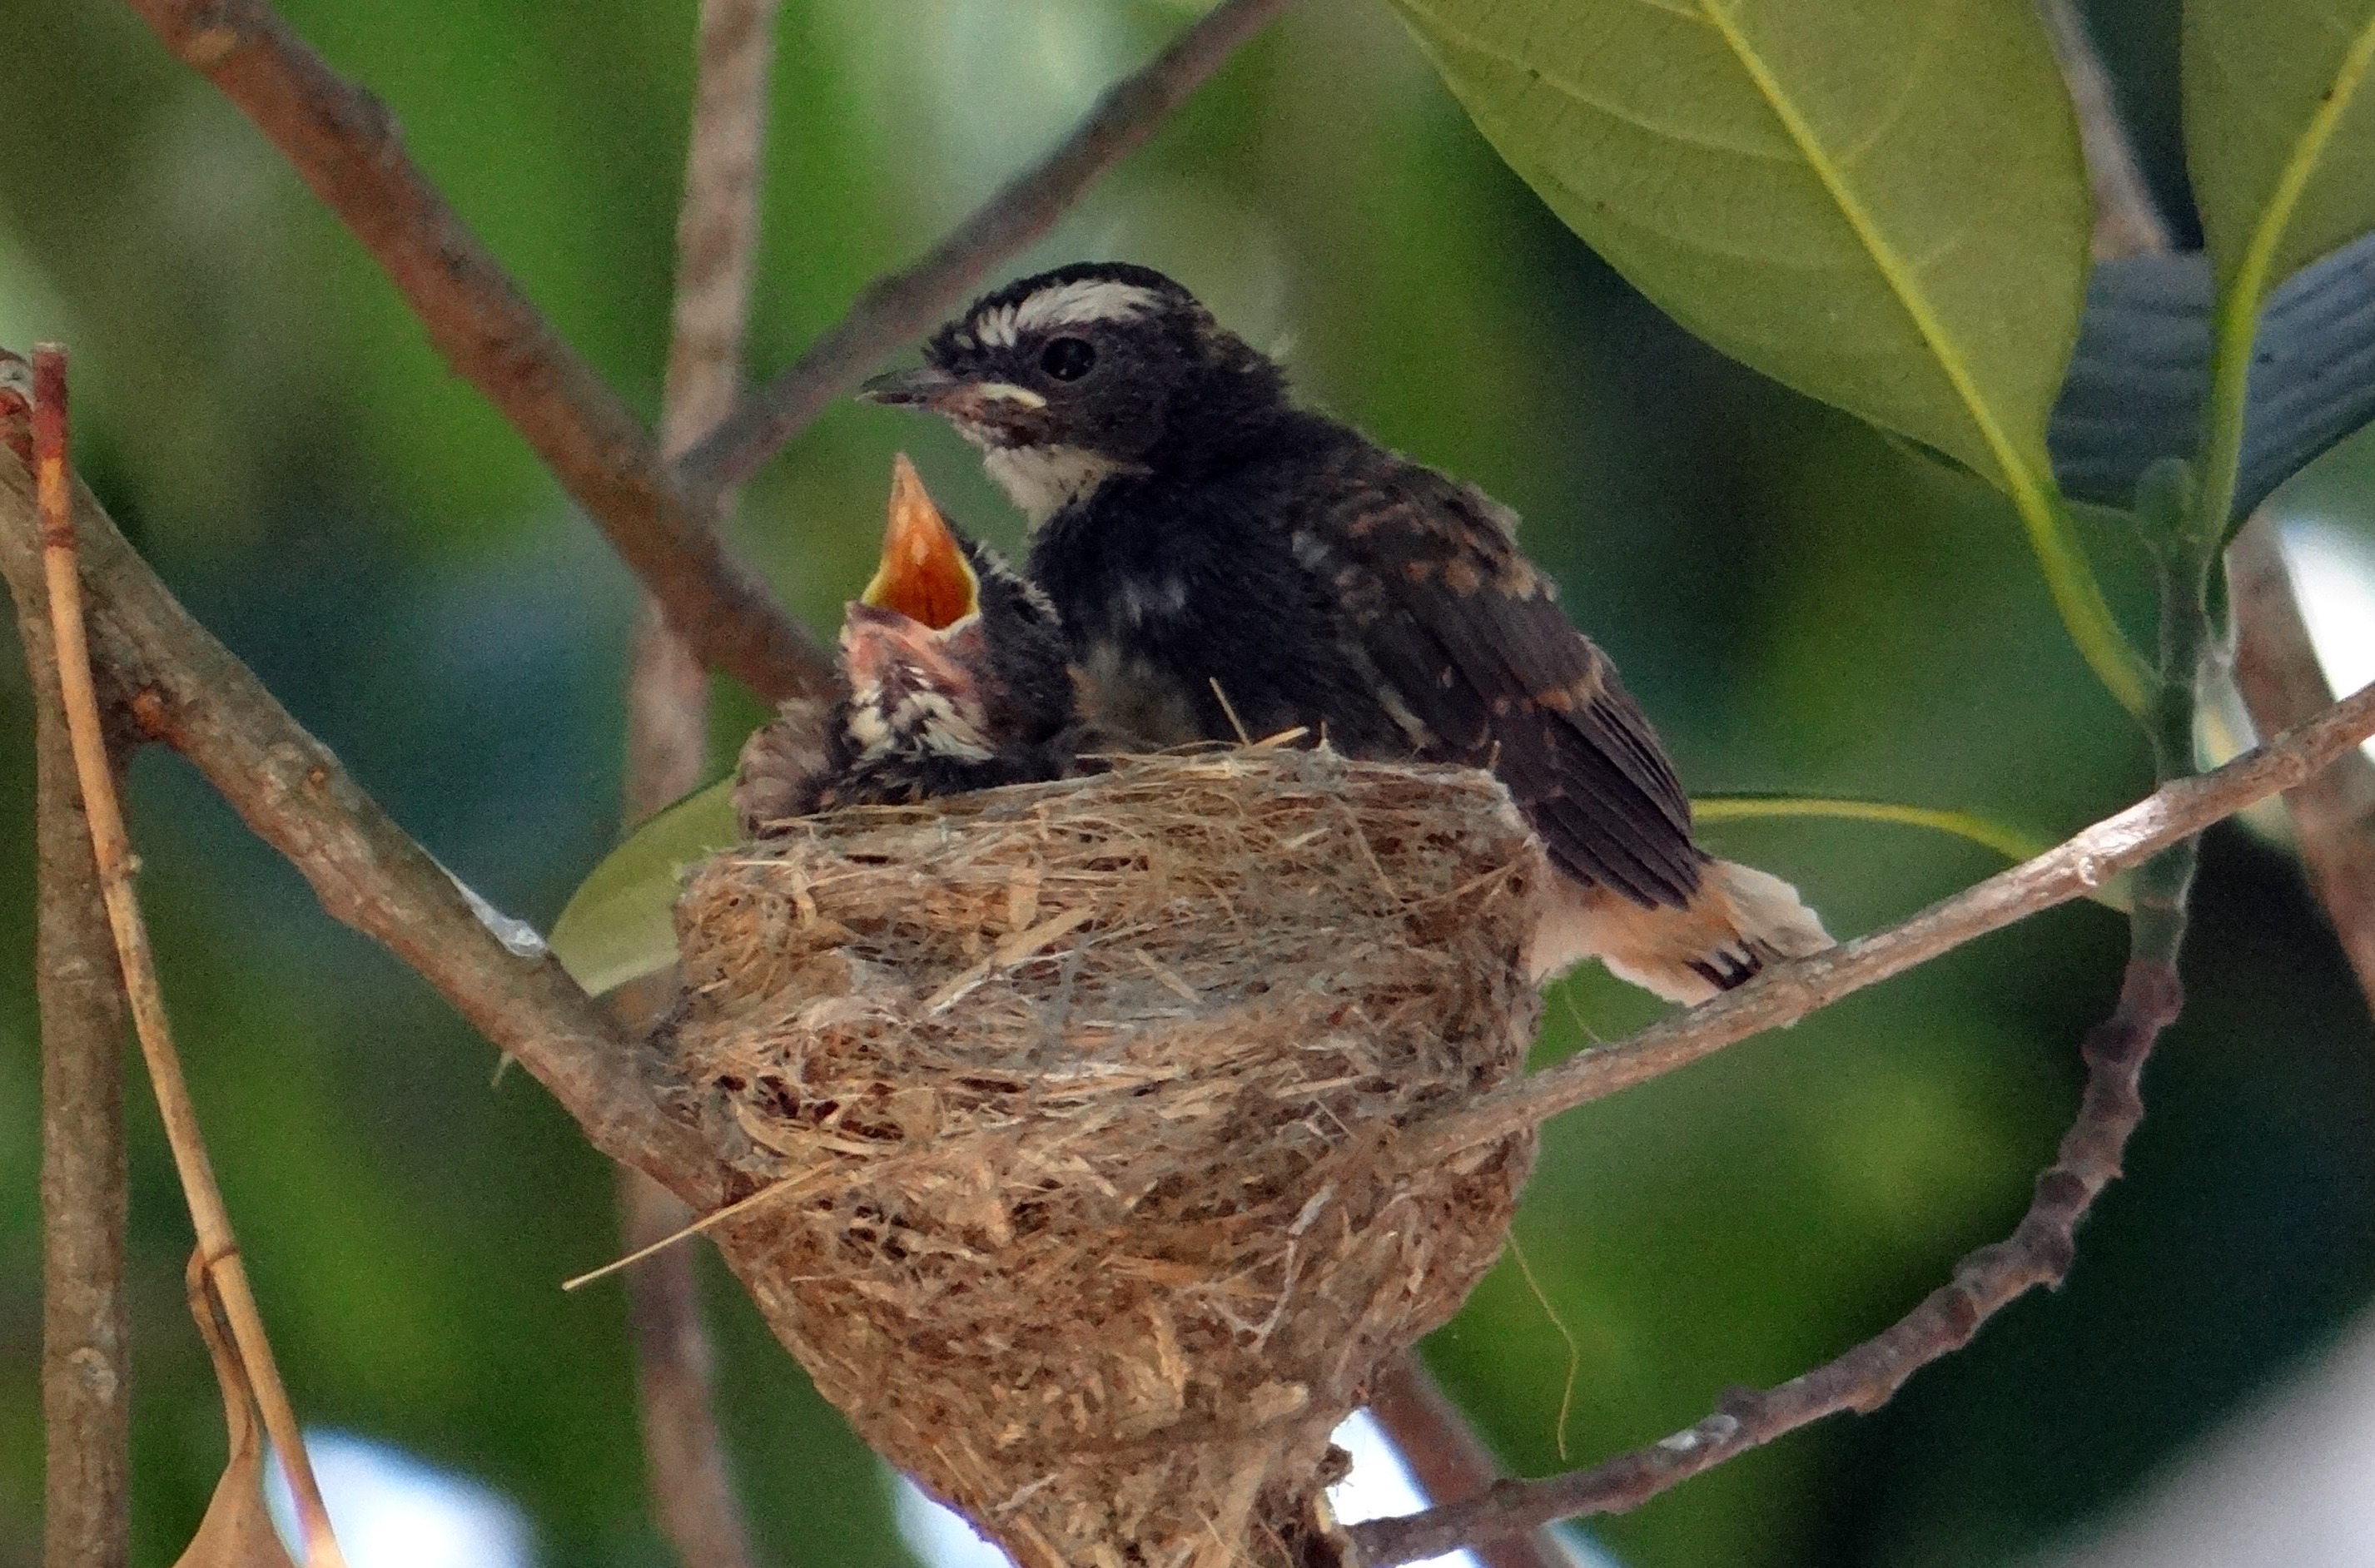
branch, bird, wildlife, beak, fauna, passerine, vertebrate, sparrow, india, chicks, blackbird, flycatcher, fledglings, wren, karnataka, house sparrow, perching bird, emberizidae, nightingale, rhipidura albicollis, white throated fantail